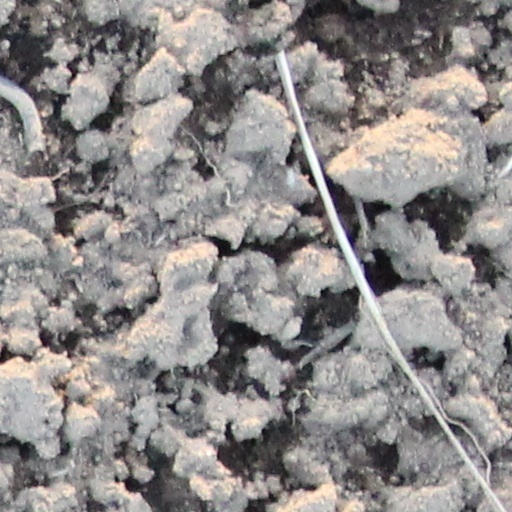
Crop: wheat